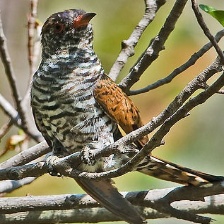
Species: VIOLET CUCKOO
Scientific name:  CHRYSOCOCCYX XANTHORHYNCHUS